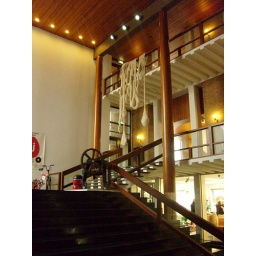
Een dag-excursie, georganiseerd door Cheops, in het (uiteindelijk niet zo) zonnige zuiden van Nederland: Eindhoven!